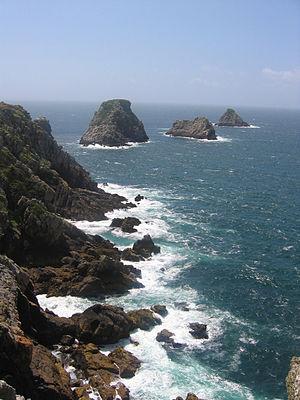
Les Tas de Pois à la Pointe de Penhir, Camaret-sur-Mer